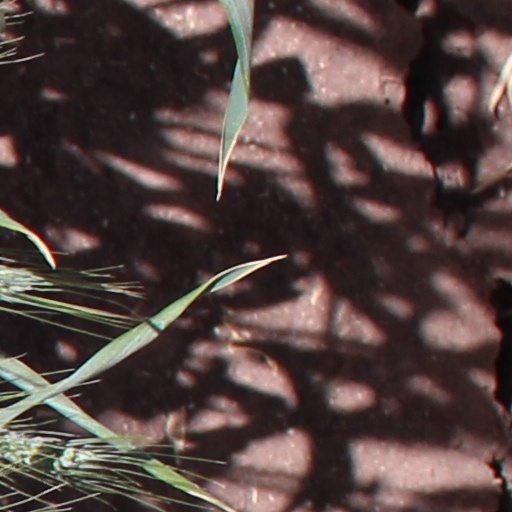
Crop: wheat